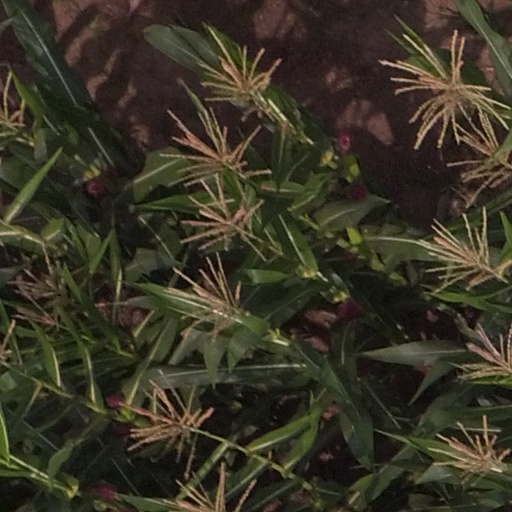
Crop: maize; corn